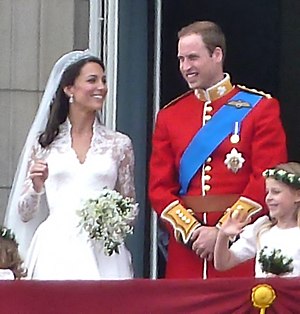
Brylluppet mellem prins William og Catherine Middleton
Det nygifte par, Prins William og Cathrine på balkonen ved Buckingham Palace.
Brylluppet mellem prins William og Catherine Middleton fandt sted den 29. april 2011 på Westminster Abbey i London, Storbritannien. Brudgommen, prins William, er anden i rækken til den britiske trone. Bruden, Catherine Middleton, havde været hans kæreste siden 2003.